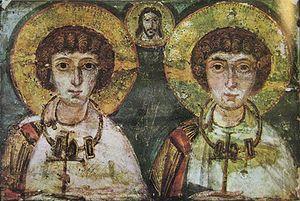
L’Histoire de l'icône byzantine et orthodoxe est la description des processus historiques d'apparition et de développement de la peinture d'icônes dans le monde orthodoxe. L'icône est un genre de peinture, de nature religieuse par ses thèmes et ses sujets, cultuelle par sa signification, qui débute au haut Moyen Âge, voire dans l'antiquité tardive, dans l'Empire romain d'Orient. L'icône religieuse a pour but d'être un lien entre le monde divin et le monde terrestre, durant la prière individuelle ou la liturgie chrétienne.